Emergency 3: Mission Life

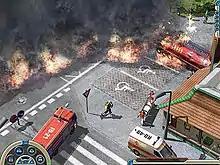
Gasoline fire in "Emergency 3"

The first 3D entry in the franchise, "Emergency 3" played similar to its predecessors, in which the player is tasked with directing emergency services in 20 fictional incidents from traffic accidents to terrorist attacks, as well as everyday emergencies in endless modes. The rescue forces were joined by new Technical Assistants tasked with handling miscellaneous issues.